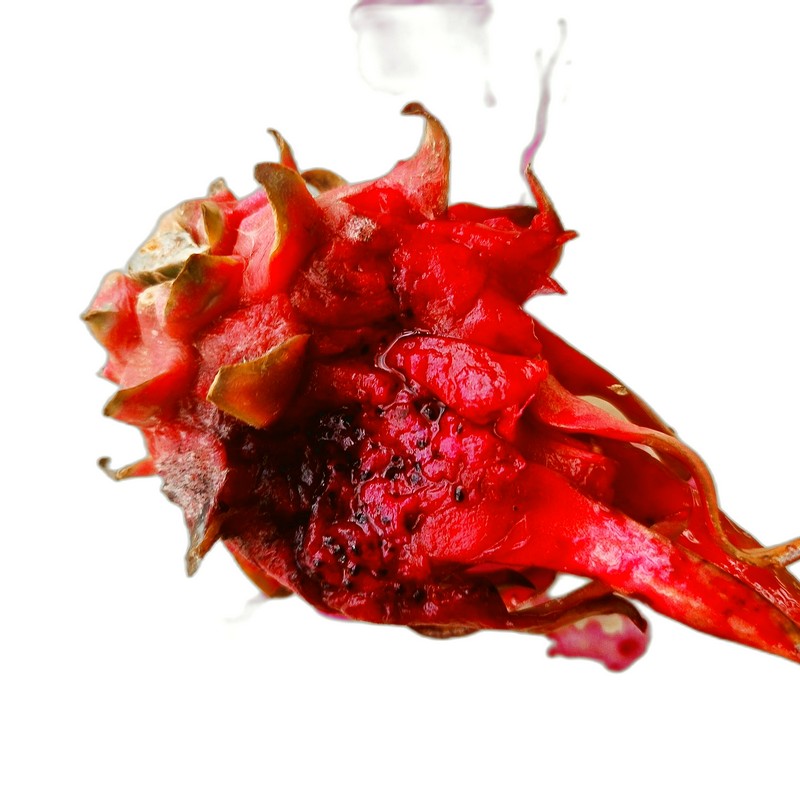
Label: Defect Dragon Fruit